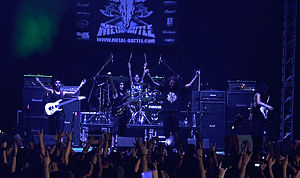
Wacken Open Air / 2012
Rain Shatter Band fra Guadalajara, México. På Bullhead City Circus Stage W:O:A 2012
Wacken Open Air er den største metalfestival i Europa og har eksisteret siden 1990. Festivalen finder sted i en landsby ved navn Wacken i Slesvig-Holsten, Nordtyskland. I 2007 havde festivalen 60000 gæster og i alt 72000 deltagende inklusive personale og tiltrækker således tilskuere fra hele verden.